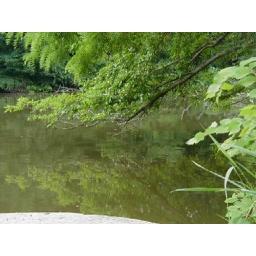
mulberry tree branches hanging over the water